Cornwall

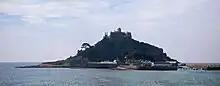
St Michael's Mount in Marazion

From the early 19th to the mid-20th century Methodism was the leading form of Christianity in Cornwall but it is now in decline. The Church of England was in the majority from the reign of Queen Elizabeth until the Methodist revival of the 19th century: before the Wesleyan missions dissenters were very few in Cornwall. The county remained within the Diocese of Exeter until 1876 when the Anglican Diocese of Truro was created (the first Bishop was appointed in 1877). Roman Catholicism was virtually extinct in Cornwall after the 17th century except for a few families such as the Arundells of Lanherne. From the mid-19th century the church reestablished episcopal sees in England, one of these being at Plymouth. Since then immigration to Cornwall has brought more Roman Catholics into the population.